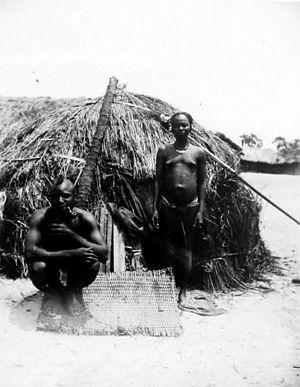
Mayumbe, un ménage Sana [sic
Les Saras sont un peuple ou un ensemble de peuples vivant principalement dans le sud du Tchad. Ils représentent près de 30 % de la population tchadienne.